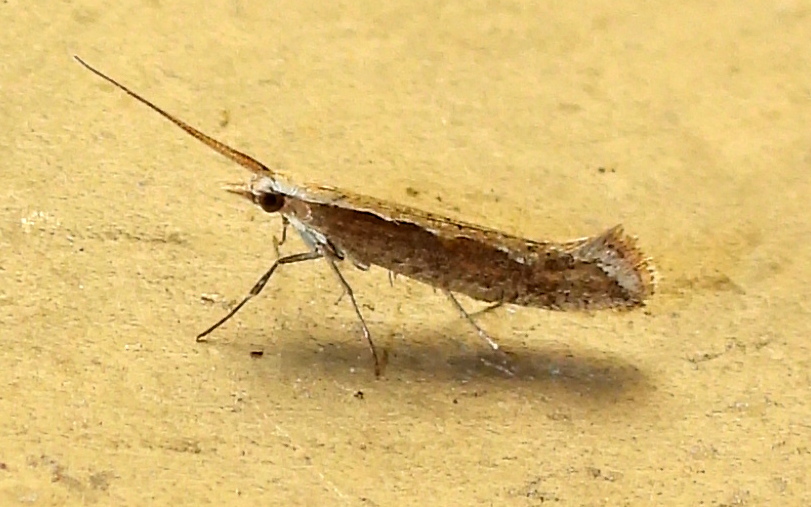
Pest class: diamondback_moth